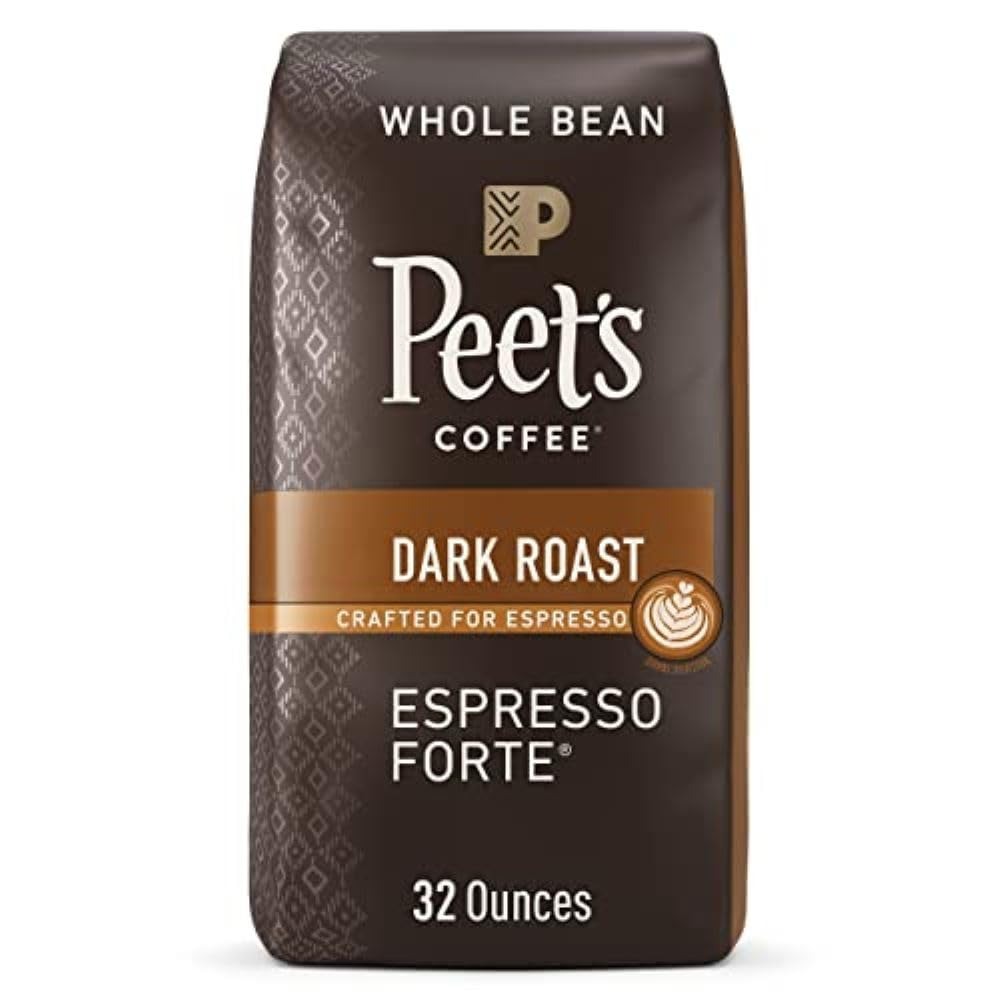
Item Name: Peet's Coffee, Dark Roast Whole Bean Coffee - Espresso Forte 32 Ounce Bag
Bullet Point 1: Contains one (1) 32 Ounce Bag of Peet's Espresso Forte Dark Espresso Roast Whole Bean 100% Arabica Coffee
Bullet Point 2: Flavor and Roast: Dark Roast. Chocolate, hazelnut, smooth crema. While many of our coffees make an excellent espresso, we crafted this blend specifically to have stout body, rich flavor, and perfect crema
Bullet Point 3: Brewing Methods: Use fine ground coffee for espresso at home. Coarsely ground coffee (consistency of coarse sea salt) can be used to make cold brew or a French press. Use a medium grind (consistency of sand) for drip or a pour over in your Chemex
Bullet Point 4: Sourcing With Impact: The coffee you buy can impact the welfare of the people and planet. Peet’s is actively engaged in driving positive impact in communities where our coffees are grown.
Bullet Point 5: Rich. Complex. Incomparable. Masters of our craft for over 50 years, we hand roast the very best coffees in the world.
Value: 32.0
Unit: Ounce

Price: 28.99